Nina George

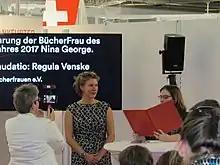

Nina George (born 30 August 1973) is a German writer, best known as the author of "The Little Paris Bookshop", an international bestseller that has been translated into more than 28 languages , and sold in more than 500.000 copies. She has published 26 books (novels, mysteries and non-fiction) as well as over hundred short stories and more than 600 columns. George has worked as a cop reporter, columnist and managing editor for a wide range of publications, including Hamburger Abendblatt, Die Welt, Der Hamburger, as well as TV Movie and Federwelt.